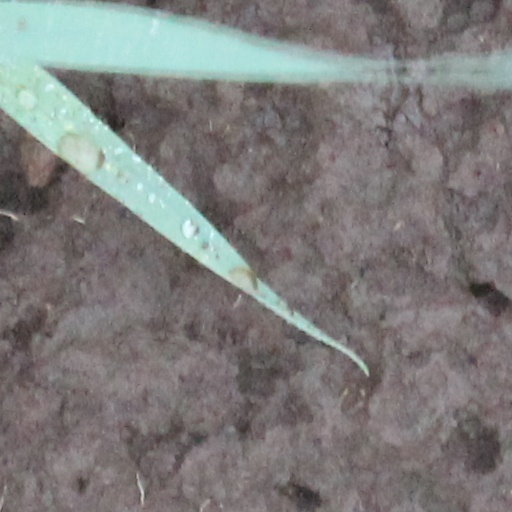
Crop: wheat